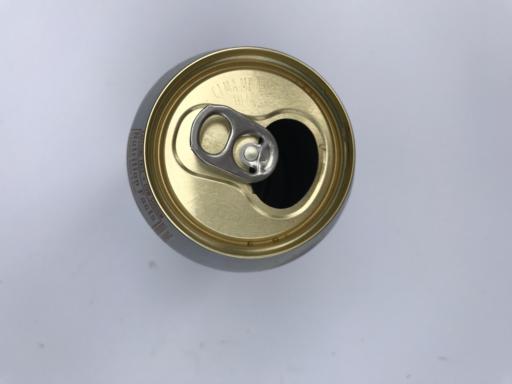
Label: metal